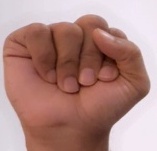
ASL sign: S